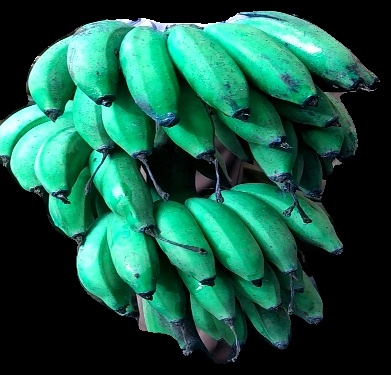
Variety: rasbale
Grade: grade3